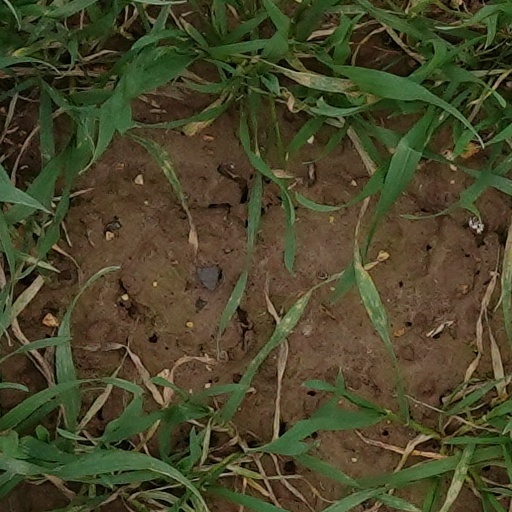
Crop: wheat